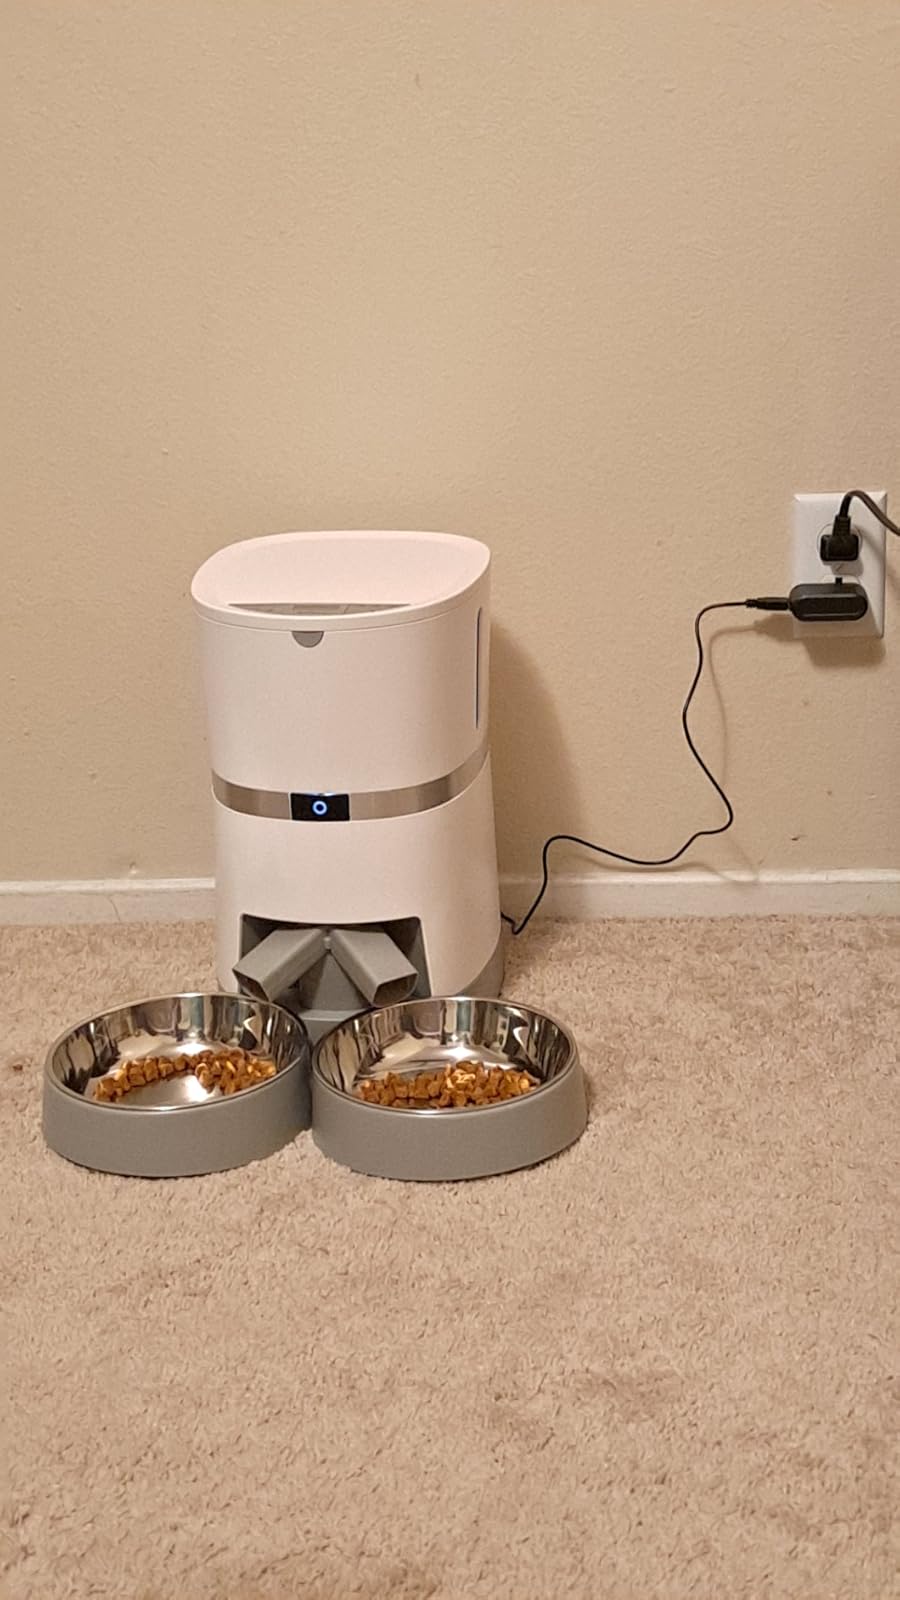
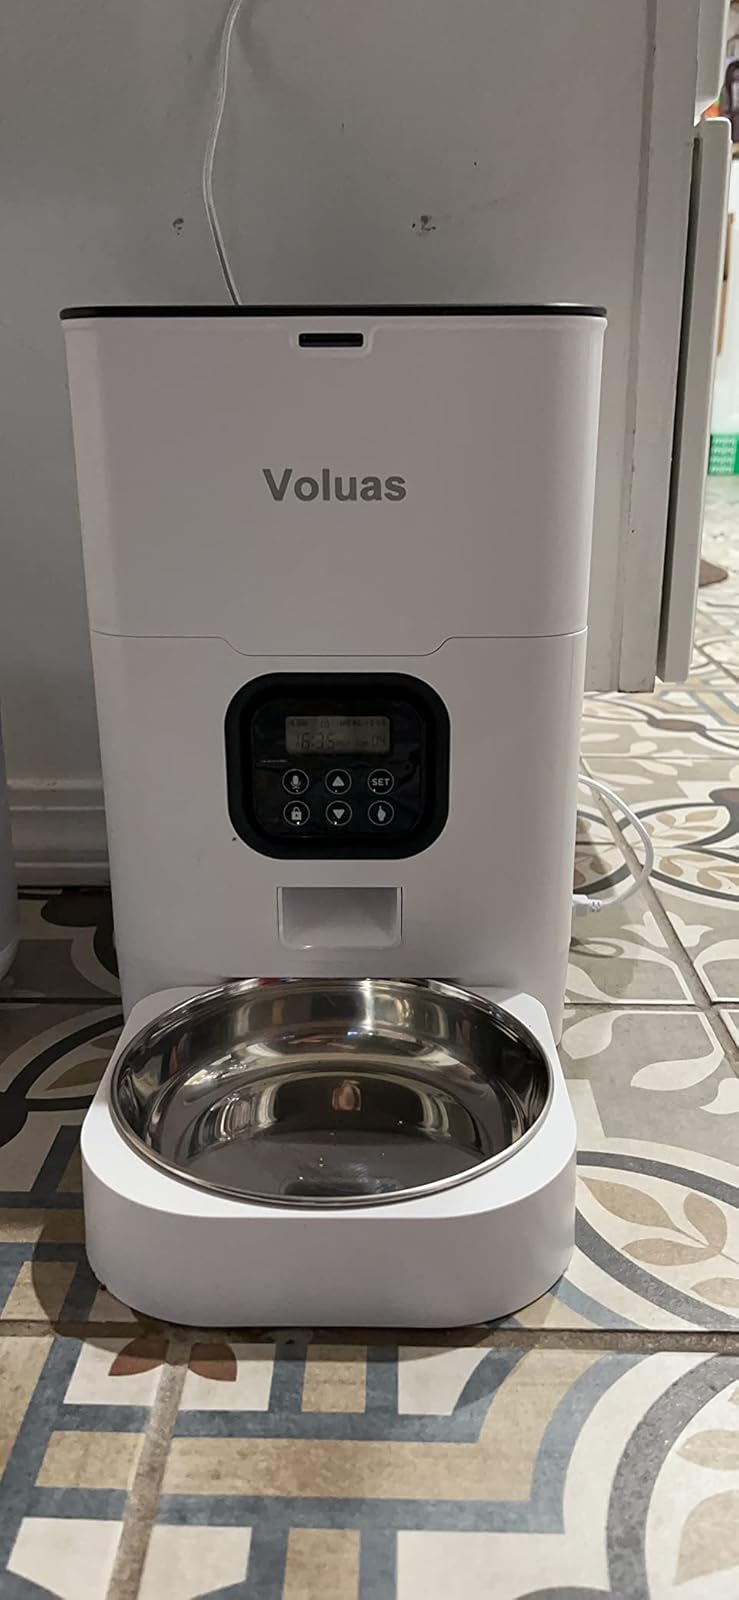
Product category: items_feeder
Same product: no